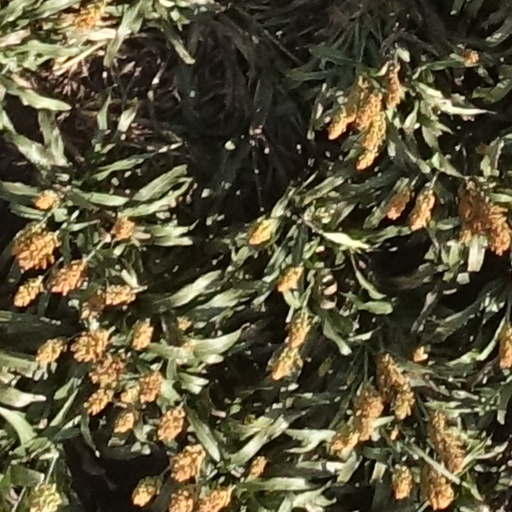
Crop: sorghum